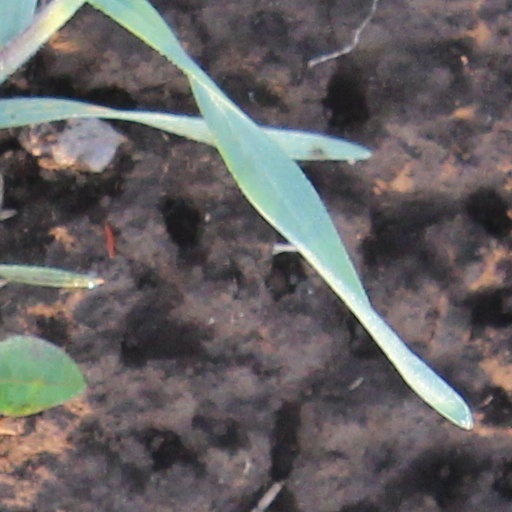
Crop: wheat